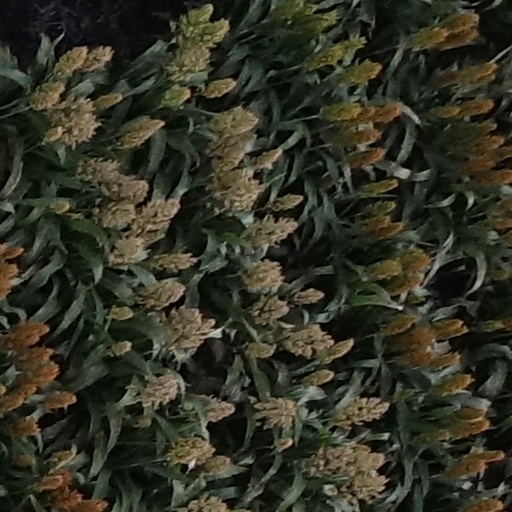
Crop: sorghum